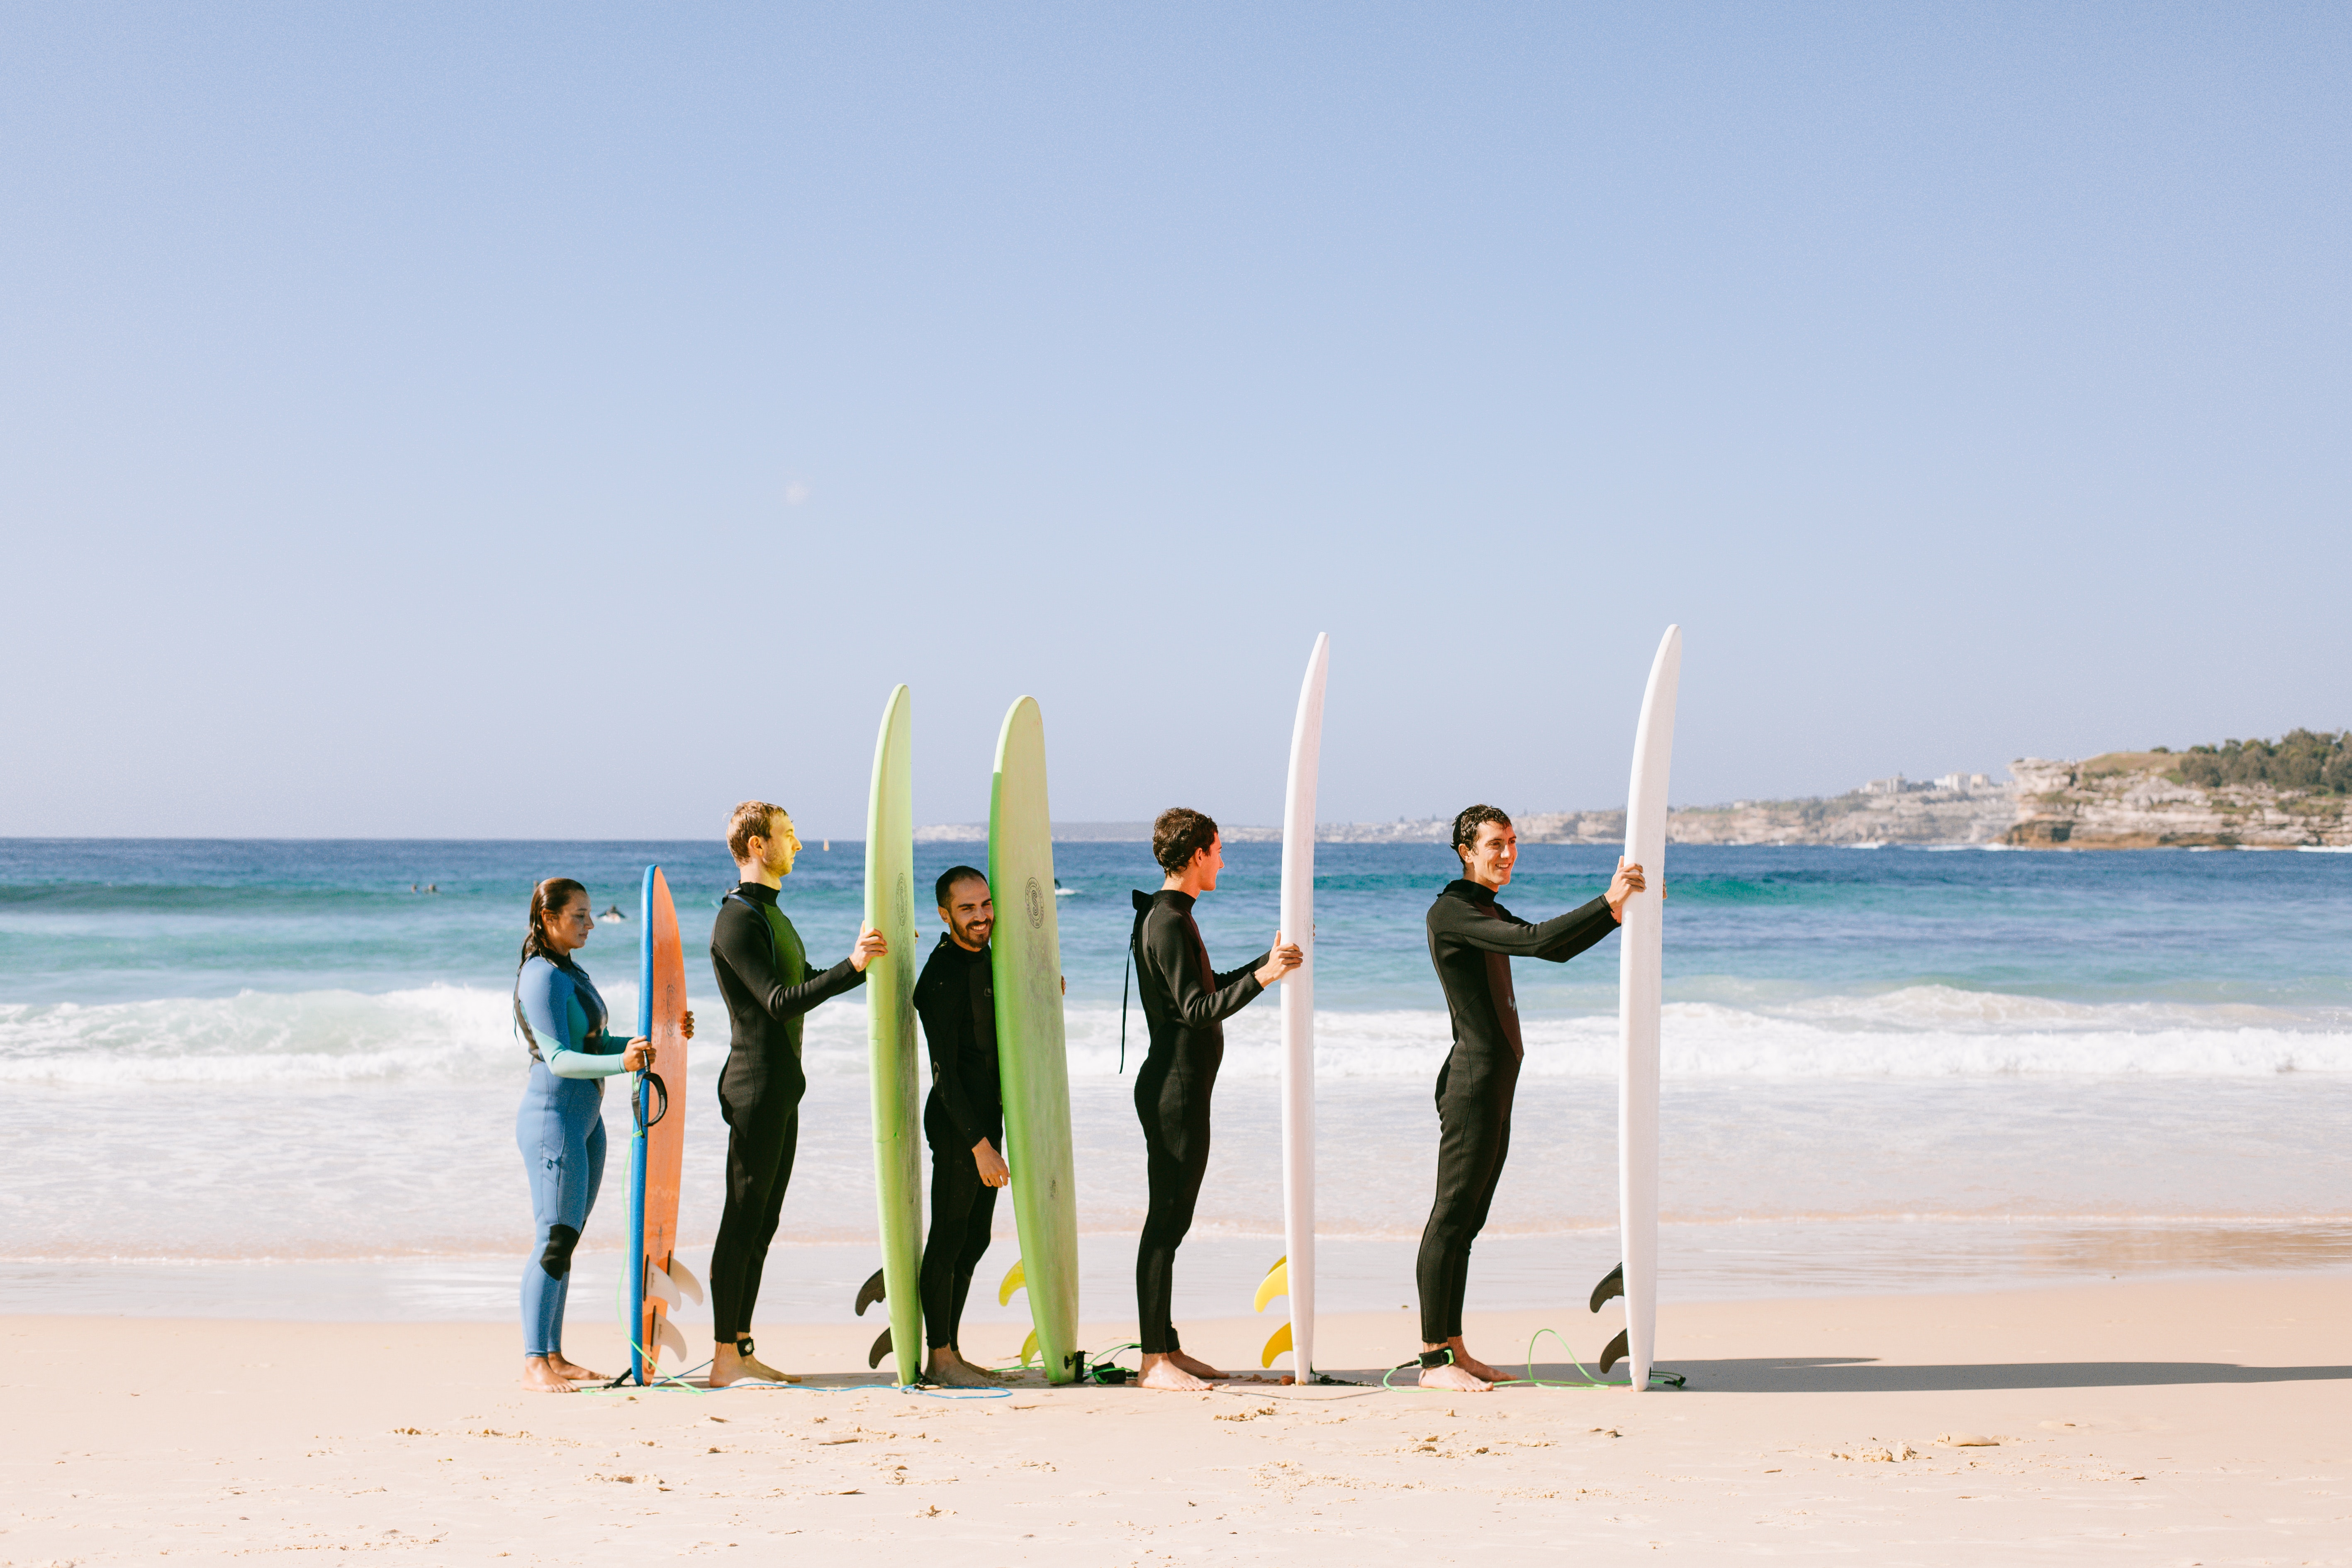
Surfing Equipment, beach, shore, fun, wetsuit, surfboard, vacation, sea, ocean, recreation, coast, surface water sports, leisure, wave, tourism